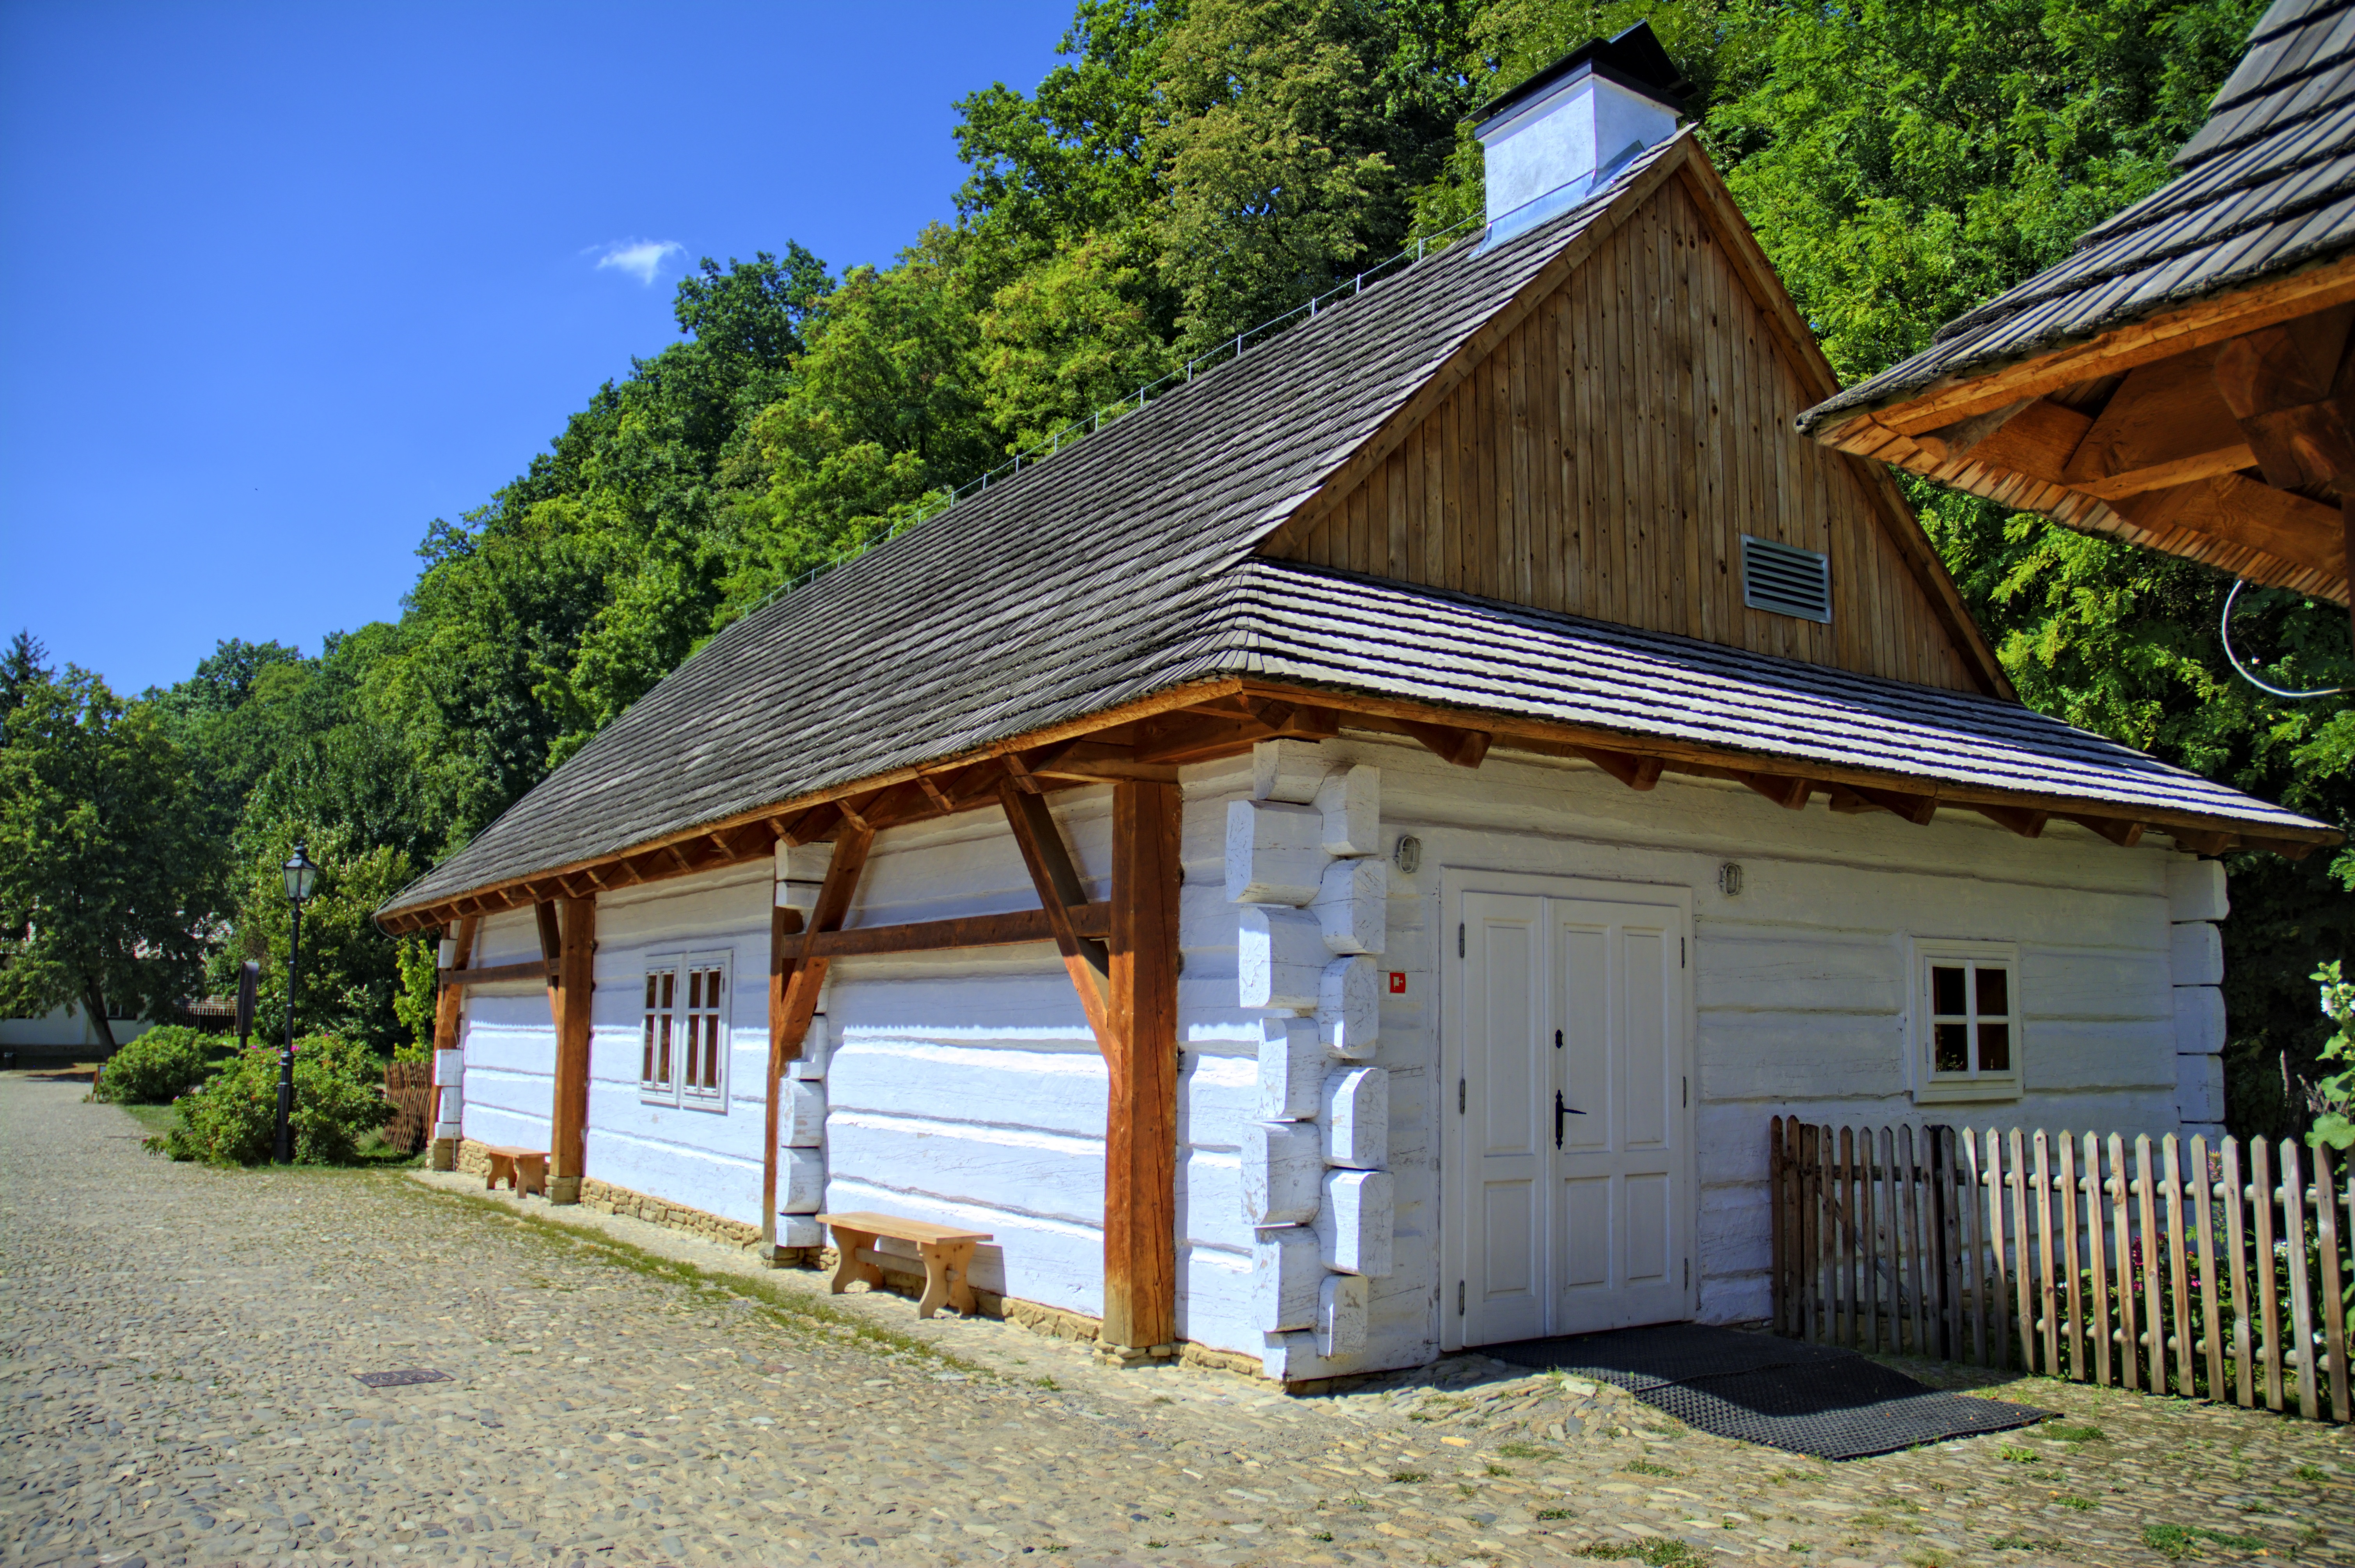
grass, architecture, house, building, old, home, monument, hut, village, shack, cottage, facade, property, farmhouse, straw, poland, estate, log cabin, the roof of the, the museum, thatched, rural architecture, real estate, rural area, open air museum, rural cottage, residential area, wooden balls, sanok